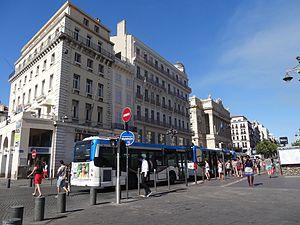
Old Port (Marseille)
Le réseau d'autobus de Marseille couvre la commune de Marseille ainsi que les communes voisines d'Allauch, Plan-de-Cuques et Septèmes-les-Vallons.